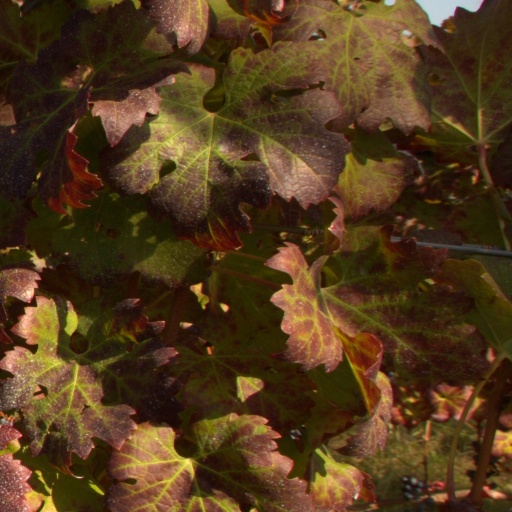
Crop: grape